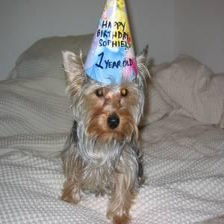
Species: dog
Breed: yorkshire terrier